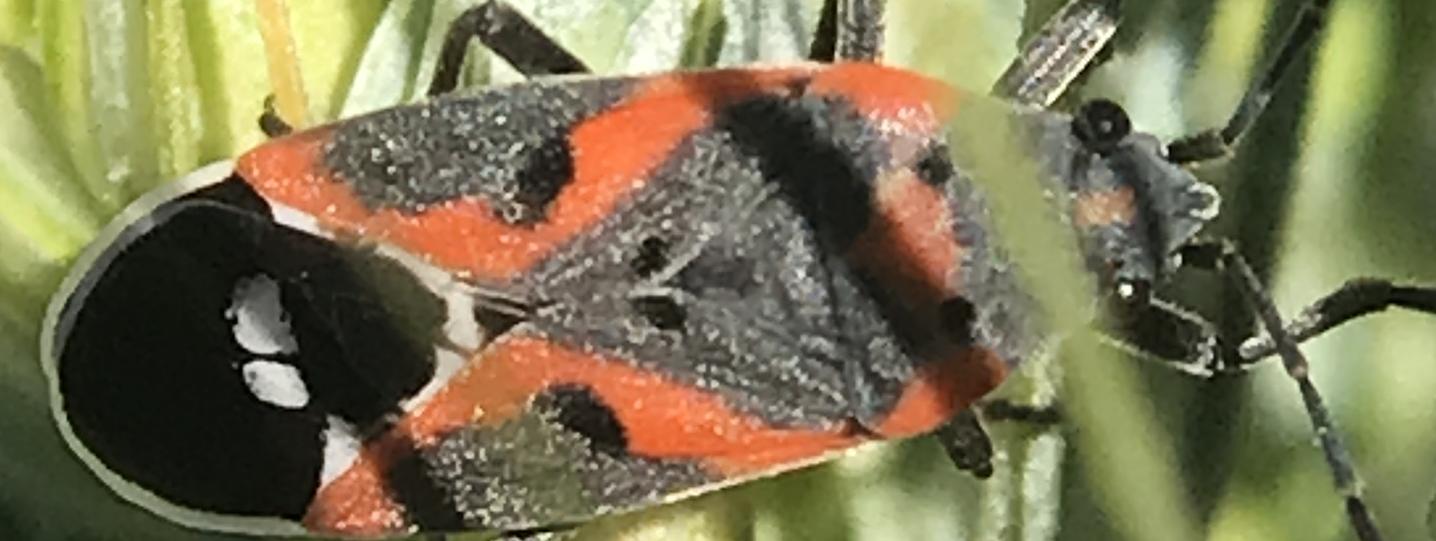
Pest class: non_pest_herbivores